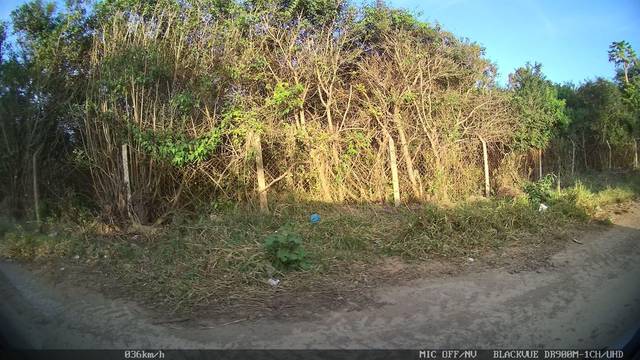
Region: Brazil
Coordinates: -20.268, -40.381